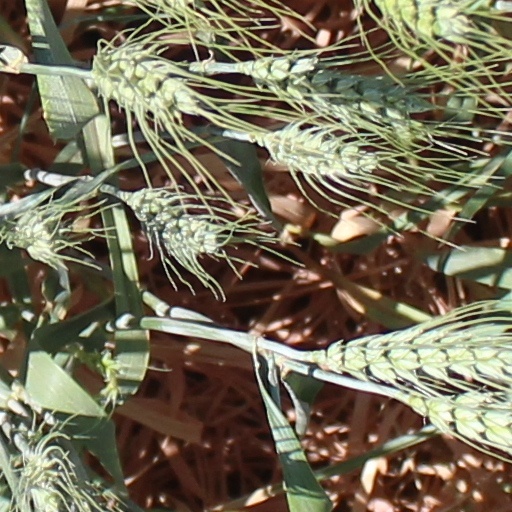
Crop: wheat